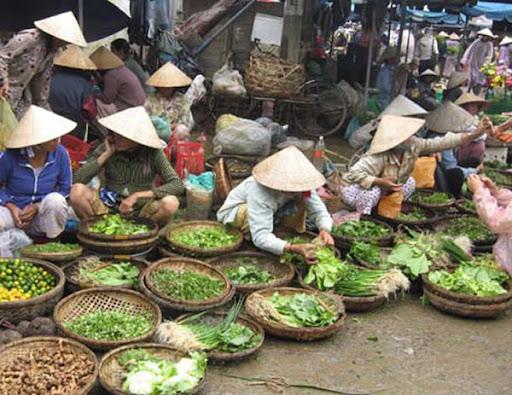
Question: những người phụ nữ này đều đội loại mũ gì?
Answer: nón lá